Mens Sana Basketball Siena

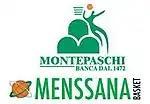
Club logo during the Montepaschi era

In the summer of 2000, Banca Monte dei Paschi di Siena, a banking company based in the city, became the majority sponsor of the side.